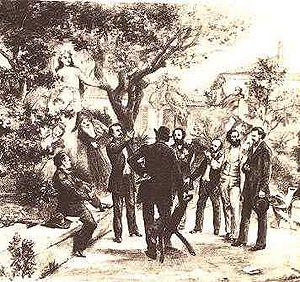
Jean-Henri Casimir Fabre, né le 21 décembre 1823 à Saint-Léons, mort le 11 octobre 1915 à Sérignan-du-Comtat, est un homme de sciences, un humaniste, un naturaliste, un entomologiste éminent, un écrivain passionné par la nature et un poète français de langue occitane et française, lauréat de l'Académie française et d'un nombre élevé de prix.
Les treize desserts, ou calenos, présentés à la fin du gros souper servi lors de la veillée de la fête de Noël font partie de la tradition provençale, tradition ancienne pour ce qui est des desserts et assez jeune en ce qui concerne le nombre treize.
L'histoire de la littérature provençale fait partie de la littérature occitane et comprend l'ensemble des œuvres écrites en langue d'oc par des auteurs liés à la Provence ou employant le provençal.
Paul Giéra était un poète français de langue provençale, né et mort à Avignon. Il est l'un des sept membres fondateurs du Félibrige avec Frédéric Mistral, Joseph Roumanille, Théodore Aubanel, Jean Brunet, Anselme Mathieu et Alphonse Tavan.
Située sur un isthme entre la mer Méditerranée et l'océan Atlantique, s'étalant des Alpes aux Pyrénées et au Massif central ; l'Occitanie est à la fois un pays ouvert et de passage mais aussi un pays montagnard, véritable conservatoire de groupes humains et de traditions remontant parfois à des temps préhistoriques et protohistoriques pré-indo-européens. L'espace occitan a souvent été en opposition avec l'espace français, du fait d'un peuplement différent ou de conditions politiques contraires. Sans avoir jamais bénéficié d'aucune structure d'État souverain, ce pays présente des caractéristiques sociales propres donnant une orientation particulière aux mouvements historiques qui le traversent. Son histoire est celle d’une frange septentrionale de l’Europe du Sud qui au fur et à mesure du renforcement de l'État français s'est trouvée liée à un centre d’Europe du Nord.
Font-Ségugne, appelé aussi « château de Font-Ségugne », est un lieu-dit de la commune de Châteauneuf-de-Gadagne en Vaucluse, où, le 21 mai 1854, fut fondé le Félibrige, par Frédéric Mistral, Joseph Roumanille, Théodore Aubanel, Jean Brunet, Paul Giéra, Anselme Mathieu et Alphonse Tavan. Frédéric Mistral décrit l'endroit comme une « bastide de plaisance » ; c'est une maison de plaisance, de style italien qu'aurait fait construire un cardinal romain.
L'occitan ou langue d'oc est une langue romane parlée dans le tiers sud de la France, les Vallées occitanes et Guardia Piemontese en Italie, le Val d'Aran en Espagne et Monaco. L'aire linguistique et culturelle de l'occitan est appelée l’Occitanie ou Pays d'Oc.
Châteauneuf-de-Gadagne est une commune française située dans le département de Vaucluse, en région Provence-Alpes-Côte d'Azur.
Jean Brunet est un poète français de langue occitane, né et mort à Avignon. Il fut l'un des sept membres fondateurs du Félibrige avec Frédéric Mistral, Joseph Roumanille, Théodore Aubanel, Paul Giéra, Anselme Mathieu et Alphonse Tavan. Poète mélancolique et utopiste, il découvrit dans le Félibrige un mouvement qui combla ses aspirations démocratiques et sa fougue juvénile'.